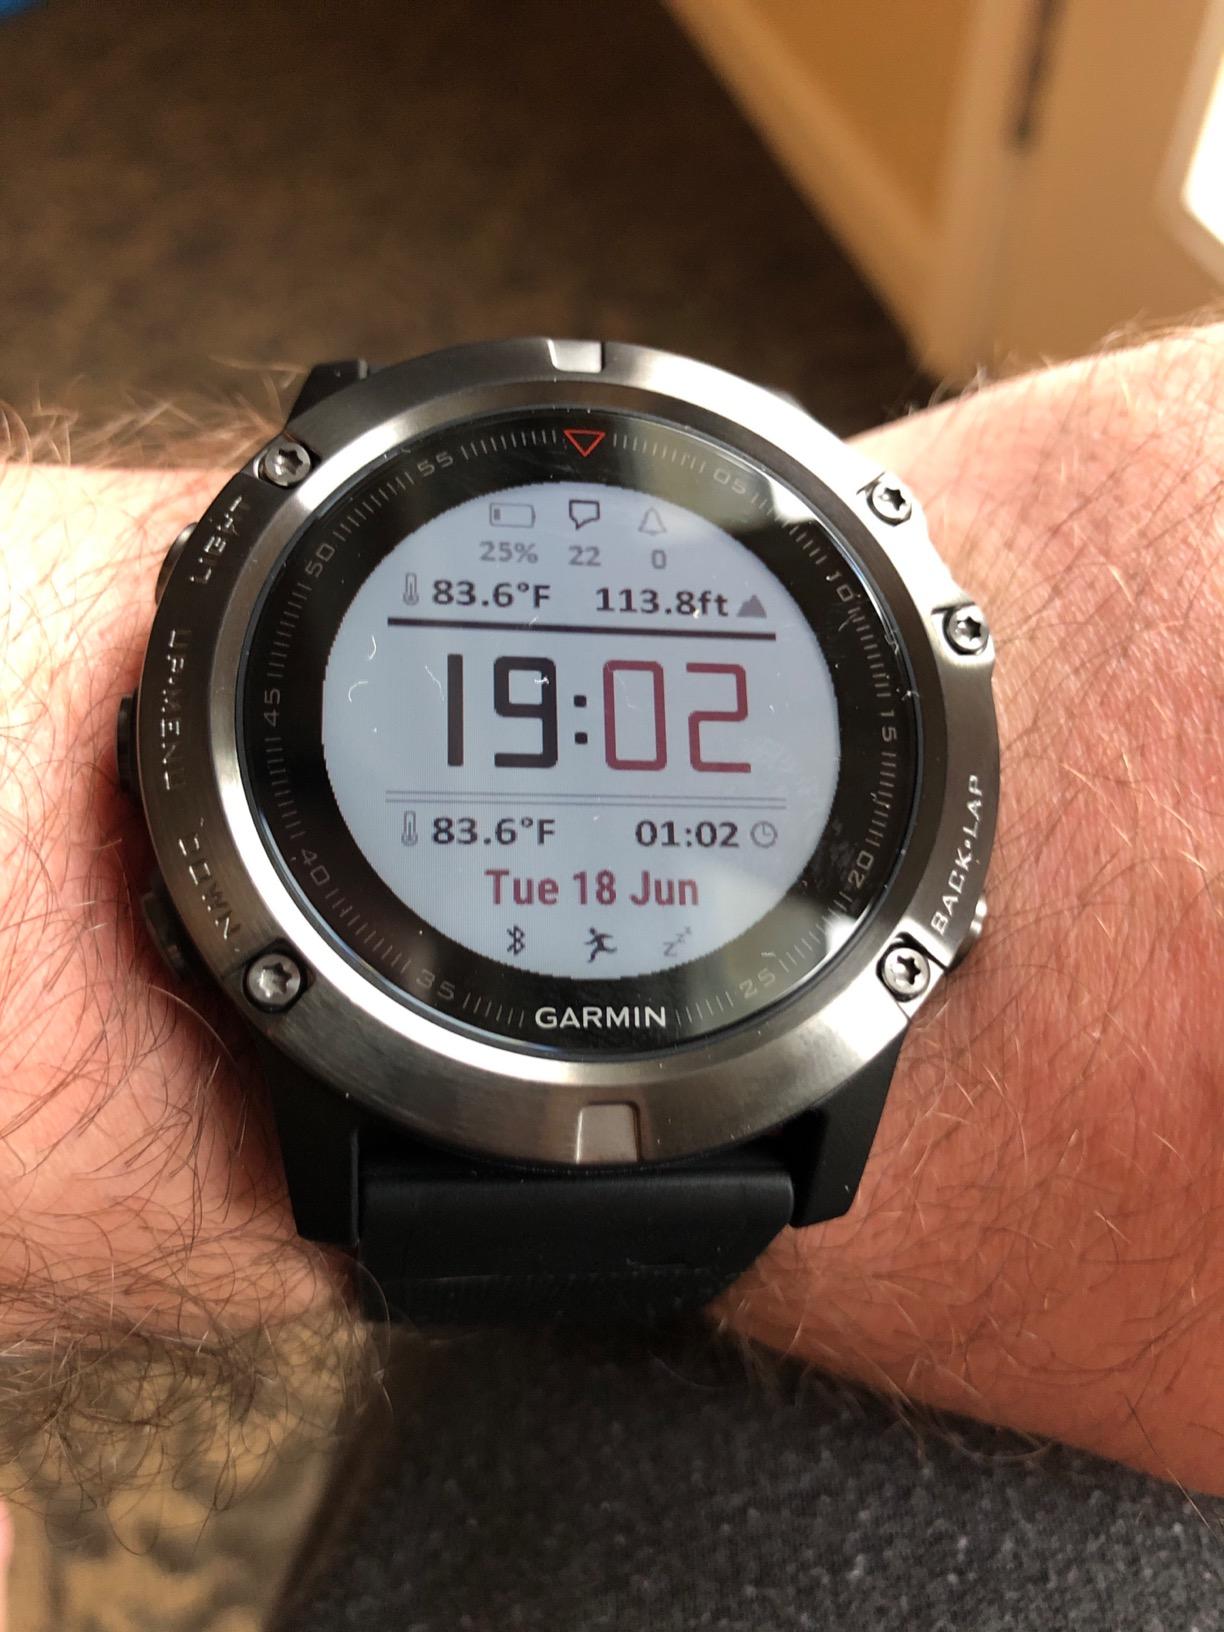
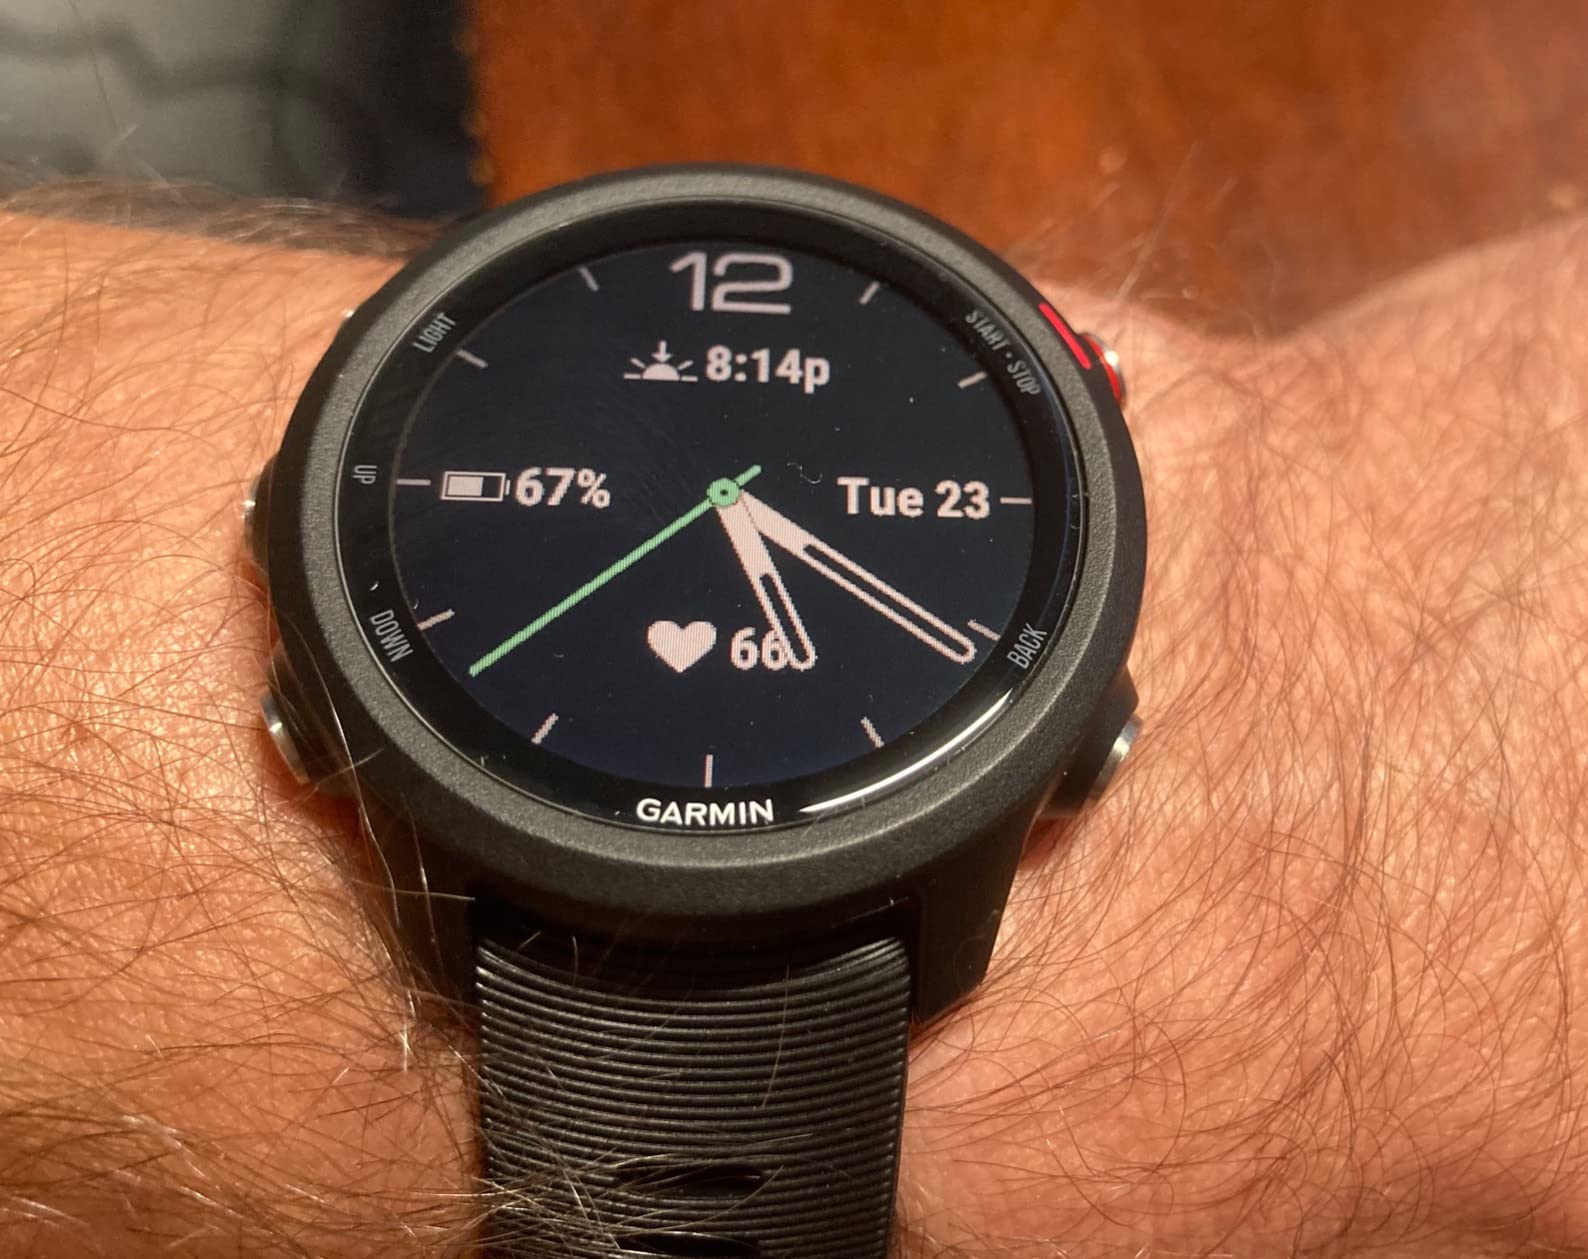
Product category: smartwatch
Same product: no